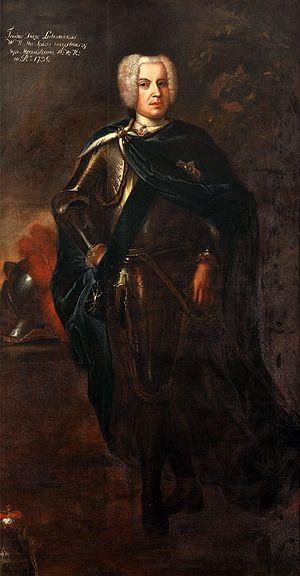
La maison Lubomirski est une famille princière de la noblesse polonaise.